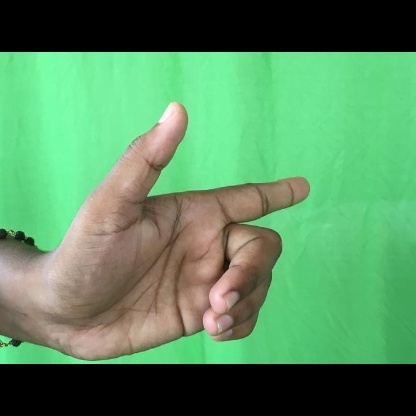
Mudra: Chandrakala